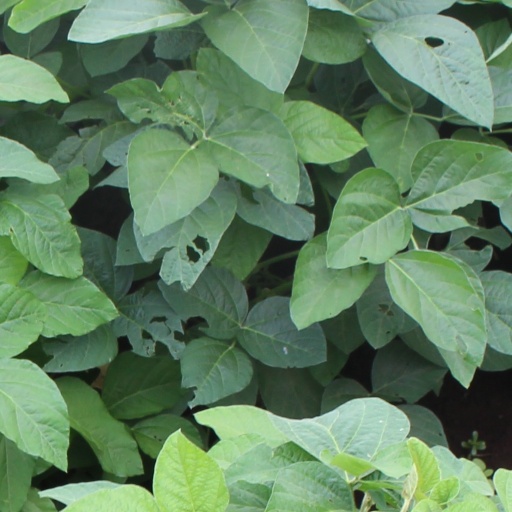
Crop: soybean